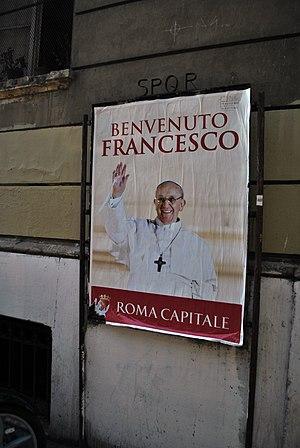
Bienvenue affiches au pape François à Rome, Via Stefano Porcari.